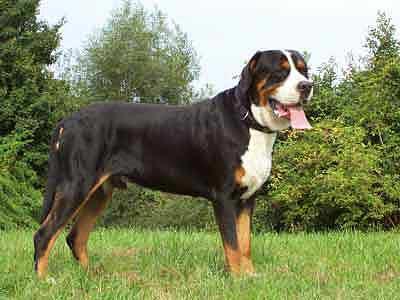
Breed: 221-n000055-EntleBucher